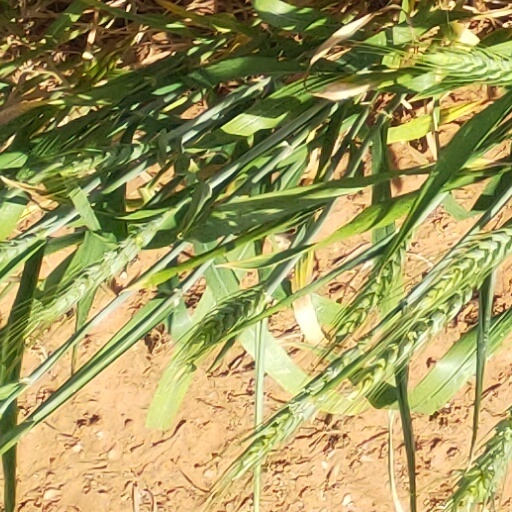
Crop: wheat